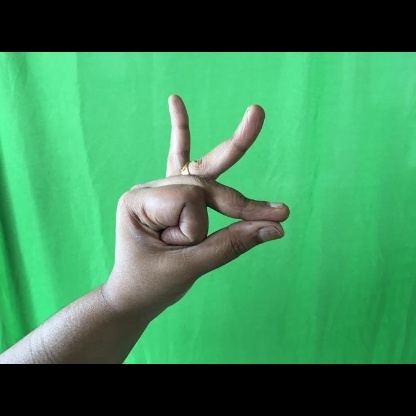
Mudra: Bramaram